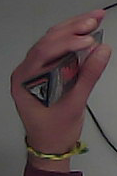
Product: toblerone_black